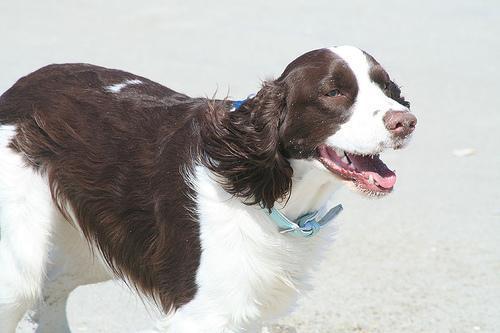
English_springer